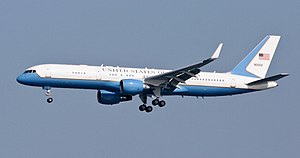
89th Airlift Wing / Flytyper
89th Airlift Wing er en wing under United States Air Force. Den har base på Joint Base Andrews i staten Maryland, og har omkring 1.000 ansatte. Wingen udfører Special Air Mission flyvninger, luftkommunikation og logistik for USA's præsident, vicepræsidenten, regeringsmedlemmer, militærer ledere, og andre højtstående myndighedspersoner fra USA.